Hampden–Sydney College

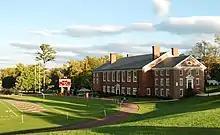
Kirk Athletic Center at Hampden–Sydney

There are more than 50 clubs on campus, each run by students. There are political clubs, sports clubs, religious clubs, a student-run radio station, a pep band, and multiple social fraternities. There are also volunteer groups such as Habitat for Humanity and Rotaract.